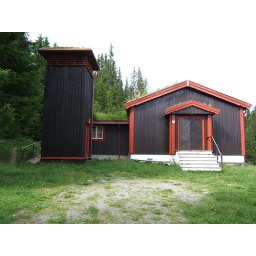
This is actually an old chapel out in the forest. Notice the grass on the roof which is typical old style norwegian.